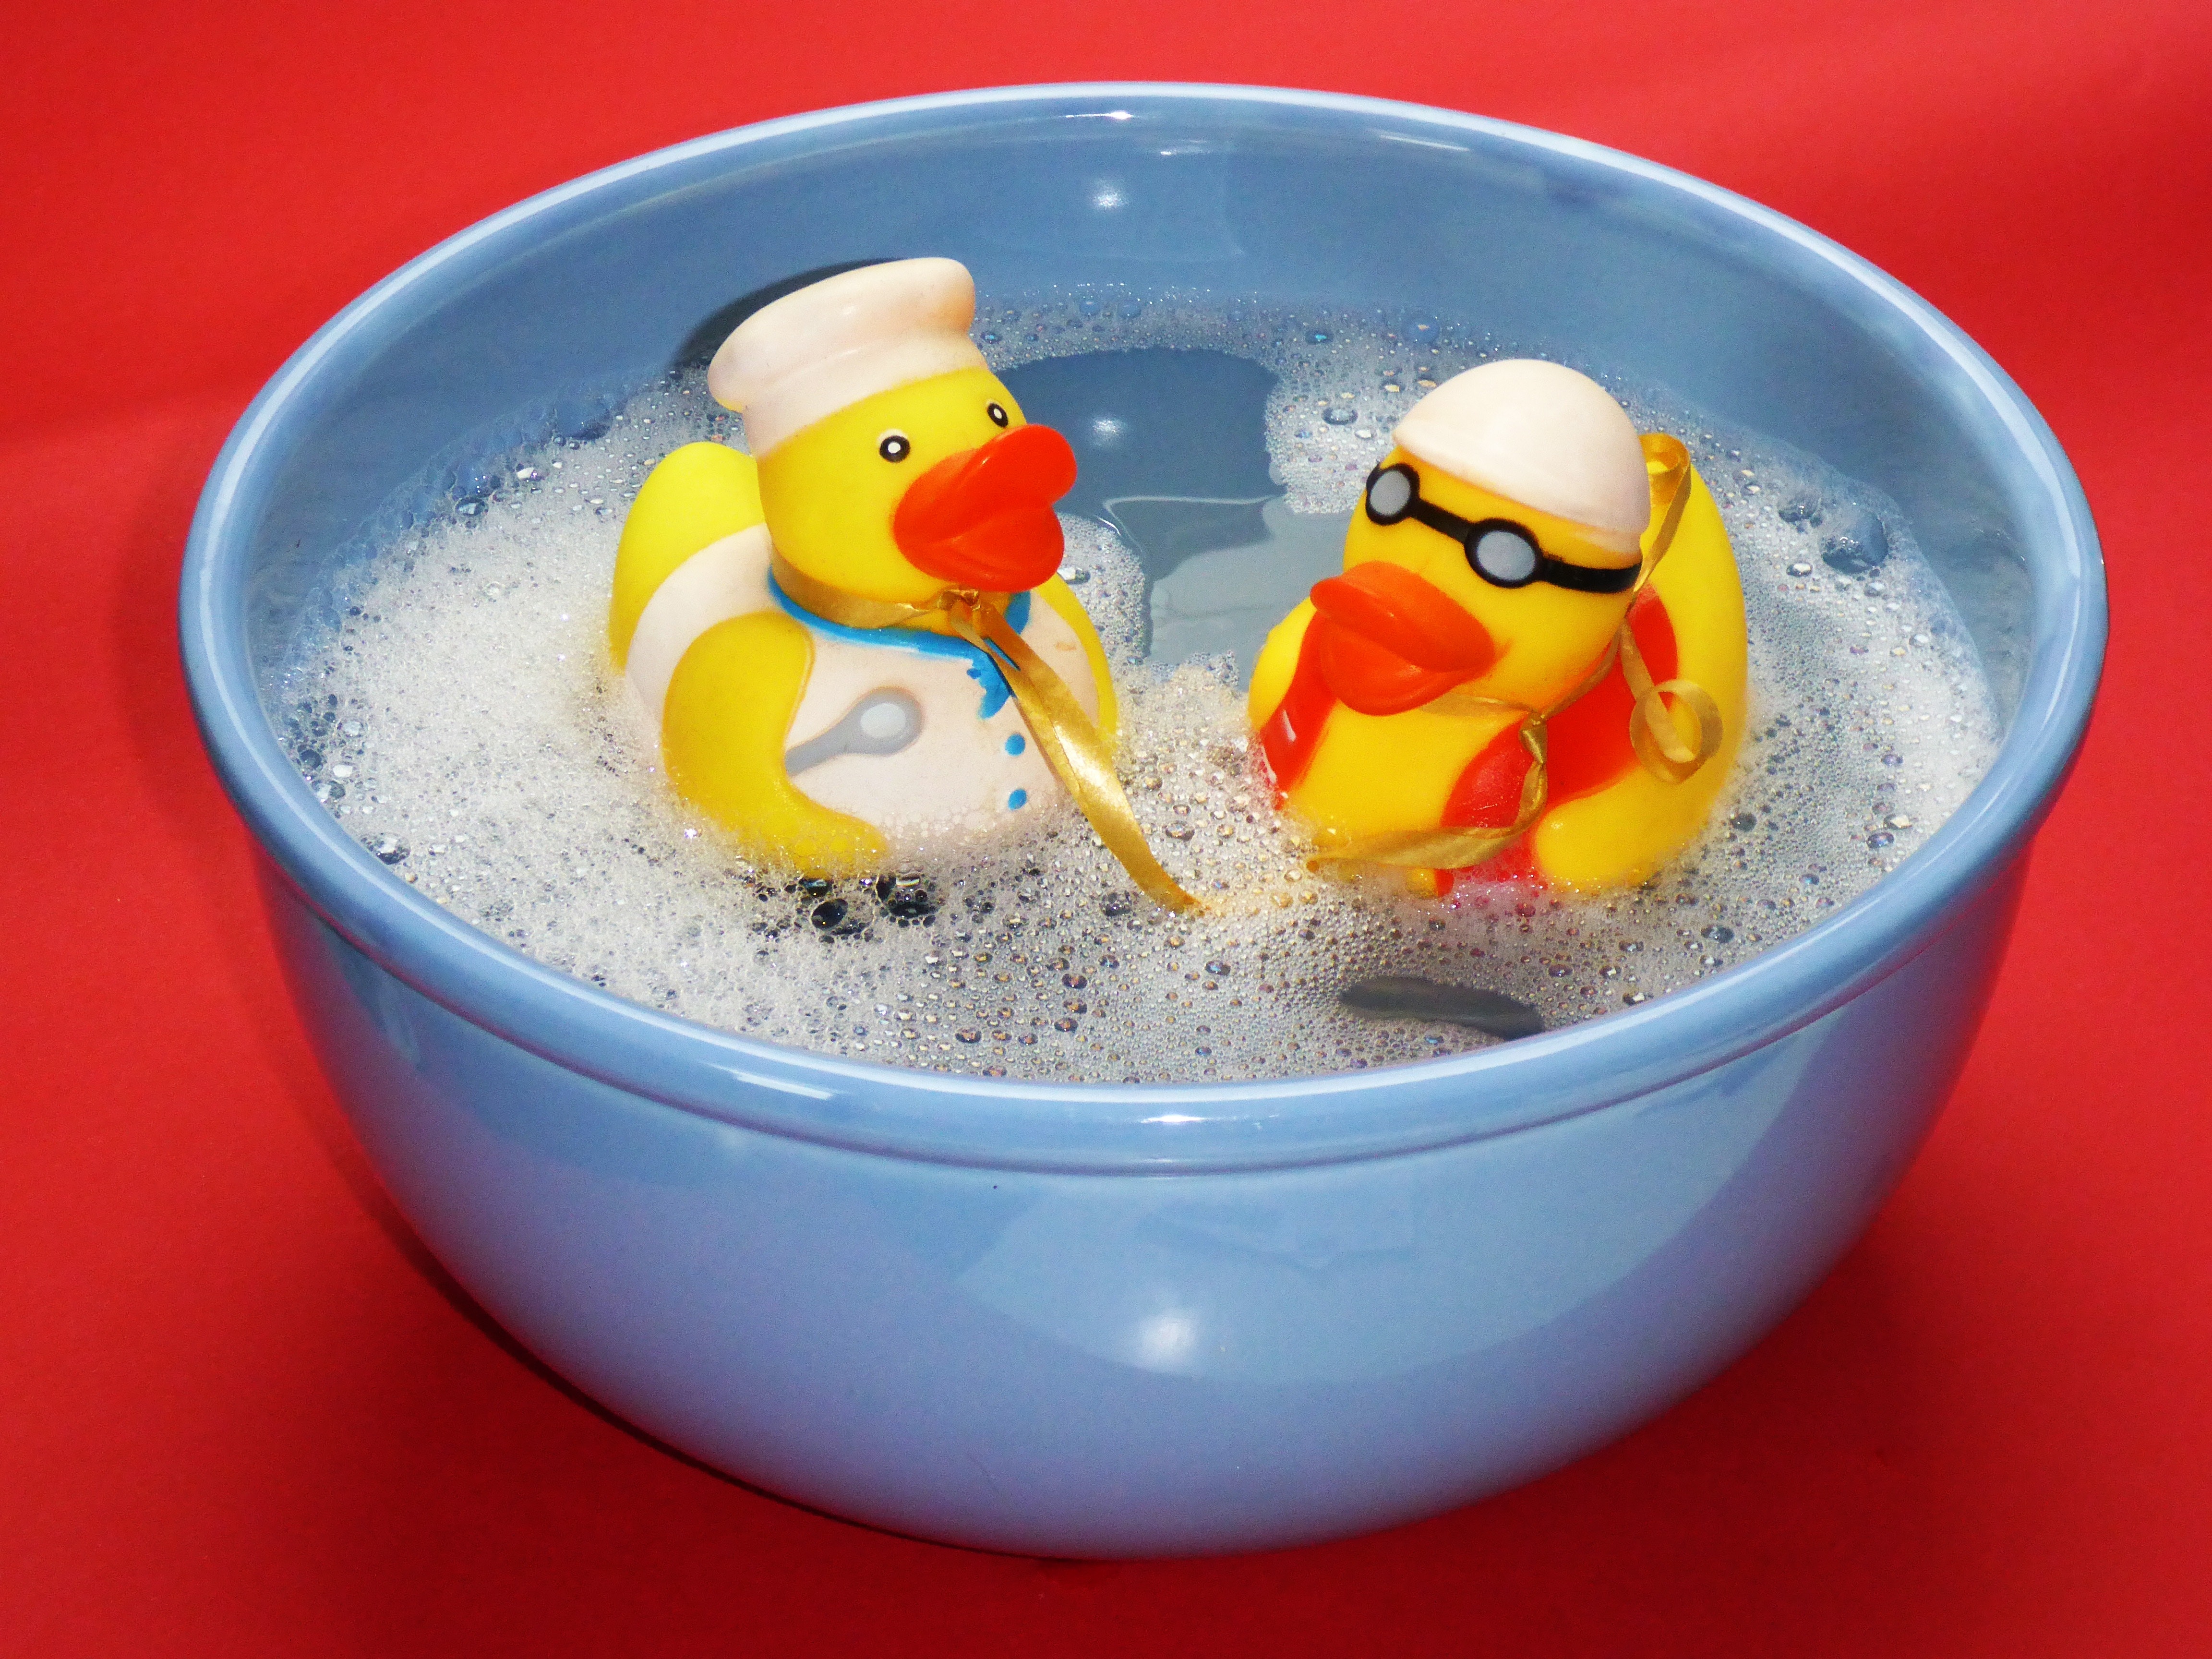
rubber ducky, duck, toy, bowl, water bird, bird, ducks, geese and swans